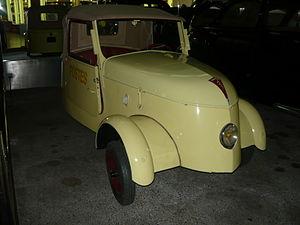
Prototype de la Peugeot VLV électrique (1941-1945)
La Peugeot VLV est un décapotable deux places, et à quatre roues : deux à l'AV et deux à l'AR mais avec une voie Ar étroite dispense de l’emploi d’un différentiel.